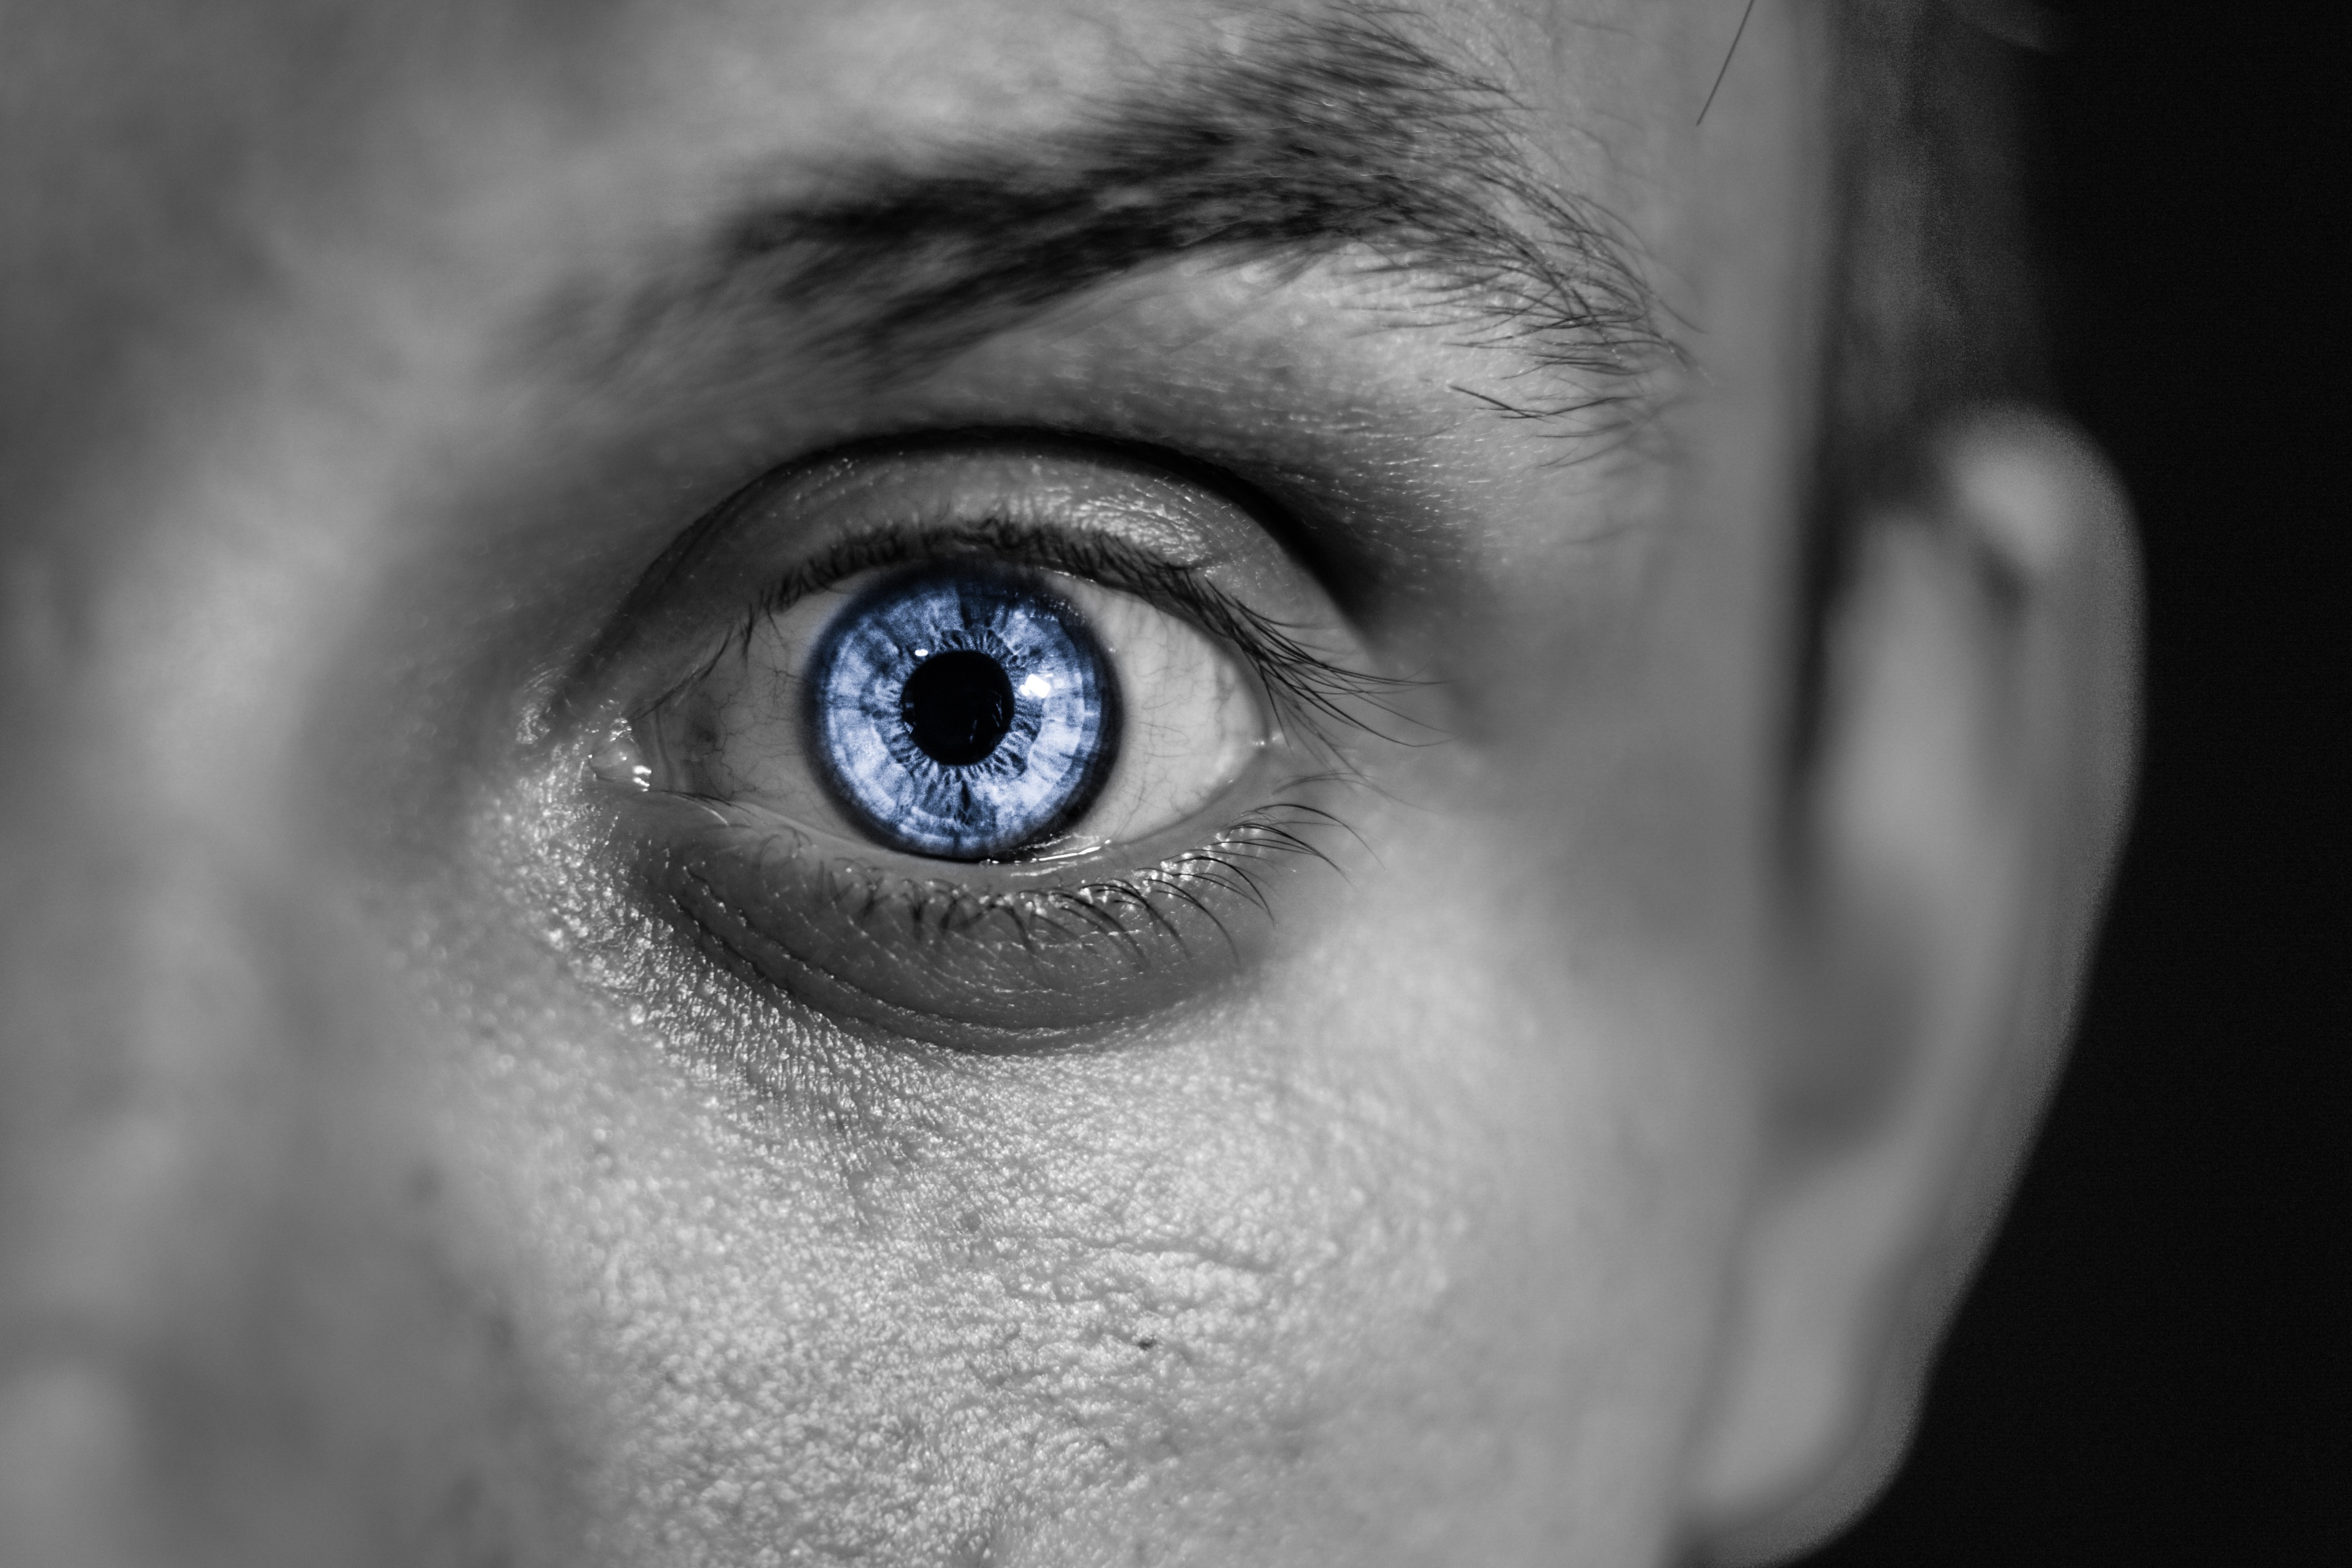
person, black and white, people, white, photography, portrait, young, darkness, blue, black, monochrome, close up, human body, face, nose, eye, head, skin, organ, emotion, face to face, monochrome photography, portrait photography